Lynn McDonald

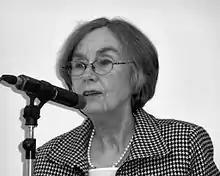
Lecturing in Toronto, November 2009

Lynn McDonald (born 15 July 1940) is a Canadian academic, climate activist and former Member of Parliament. She is a former president of the National Action Committee on the Status of Women and was the New Democratic Party (NDP) Member of Parliament for Broadview—Greenwood from 1982 until 1988. McDonald is professor emerita of Sociology at the University of Guelph. In 2025, Dr. McDonald was awarded the King Charles III Coronation Medal.